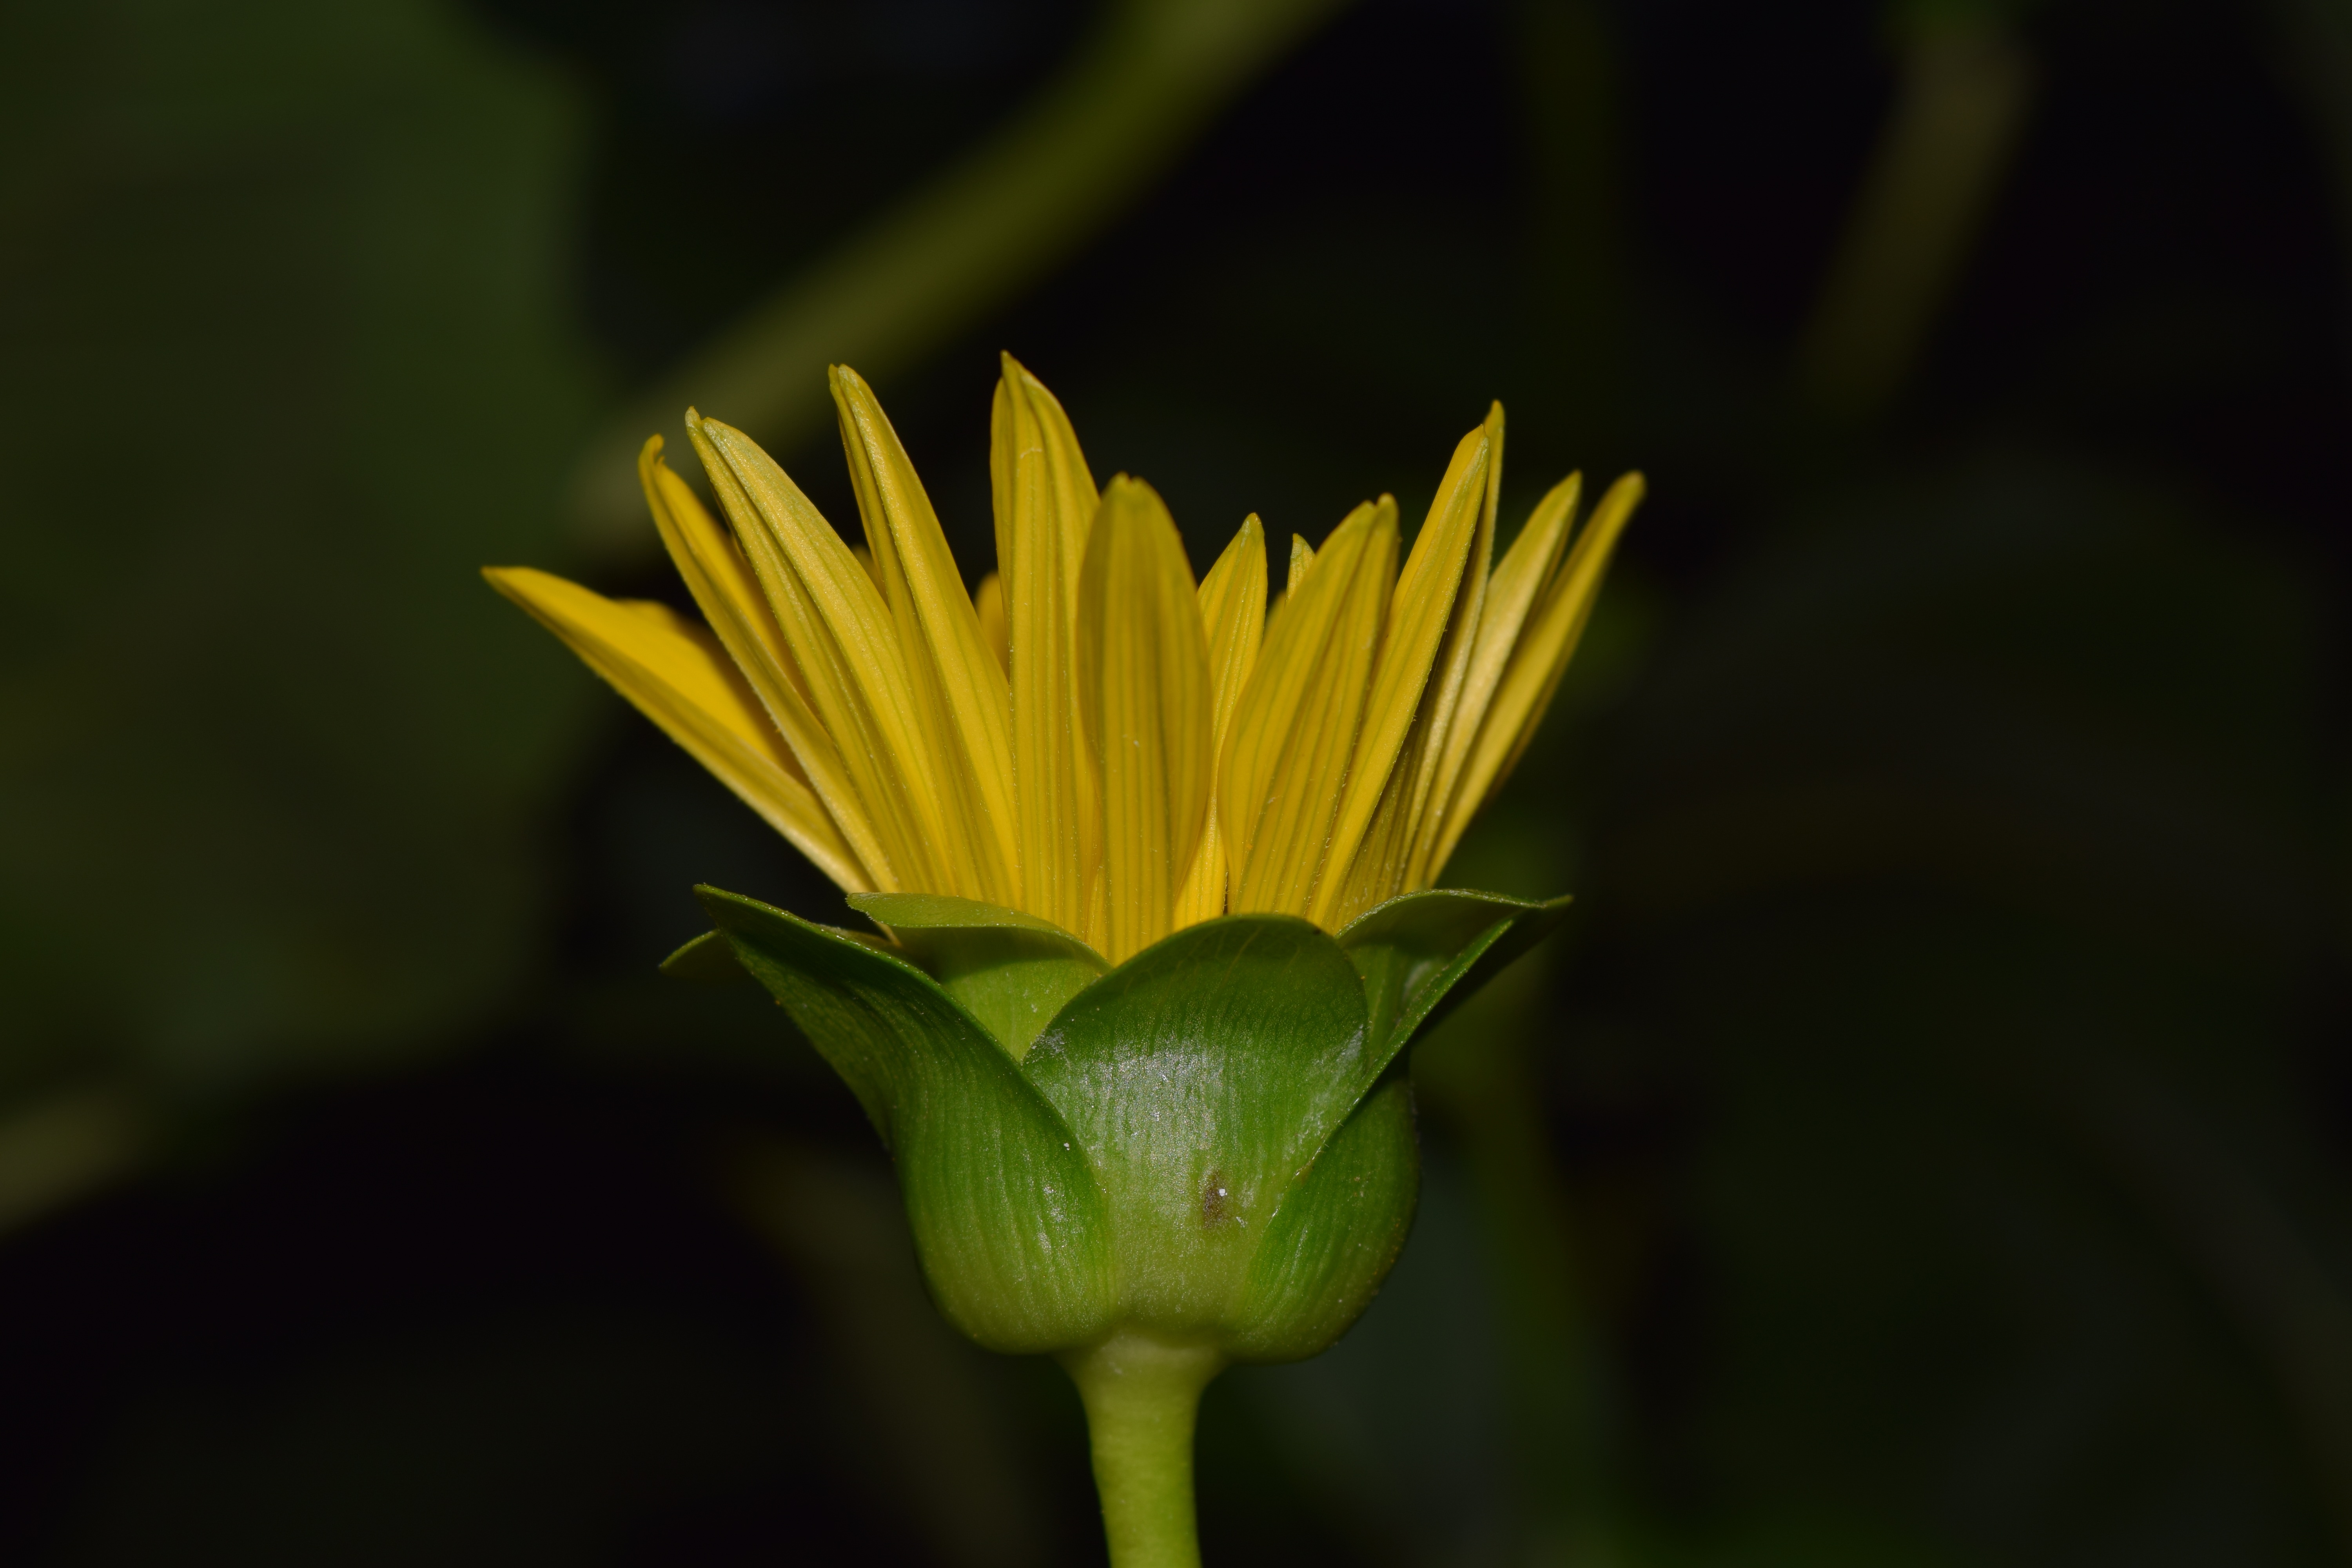
nature, blossom, plant, photography, leaf, flower, petal, bloom, green, botany, yellow, close, flora, wildflower, close up, sun flower, bud, night photograph, macro photography, flowering plant, plant stem, land plant